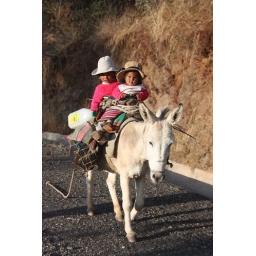
baby and small child sitting on a donkey and walking home with their mother, near Tauca, Los Andes, Peru